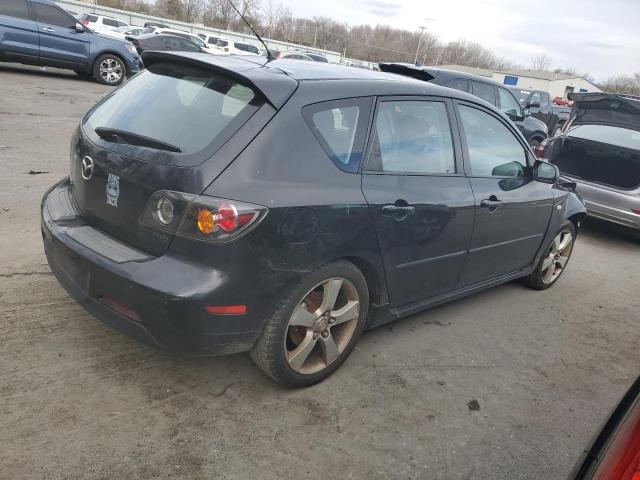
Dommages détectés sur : aile avant droite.
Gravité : mineur